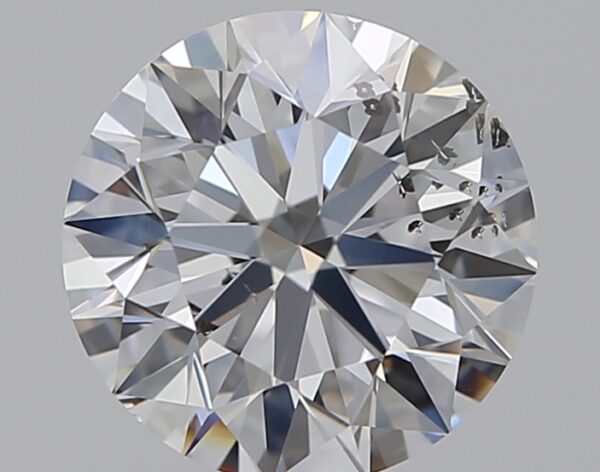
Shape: round
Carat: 1
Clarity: SI2
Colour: D
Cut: EX
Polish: EX
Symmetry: EX
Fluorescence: M
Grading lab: GIA
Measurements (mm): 6.32 x 6.36 x 3.98